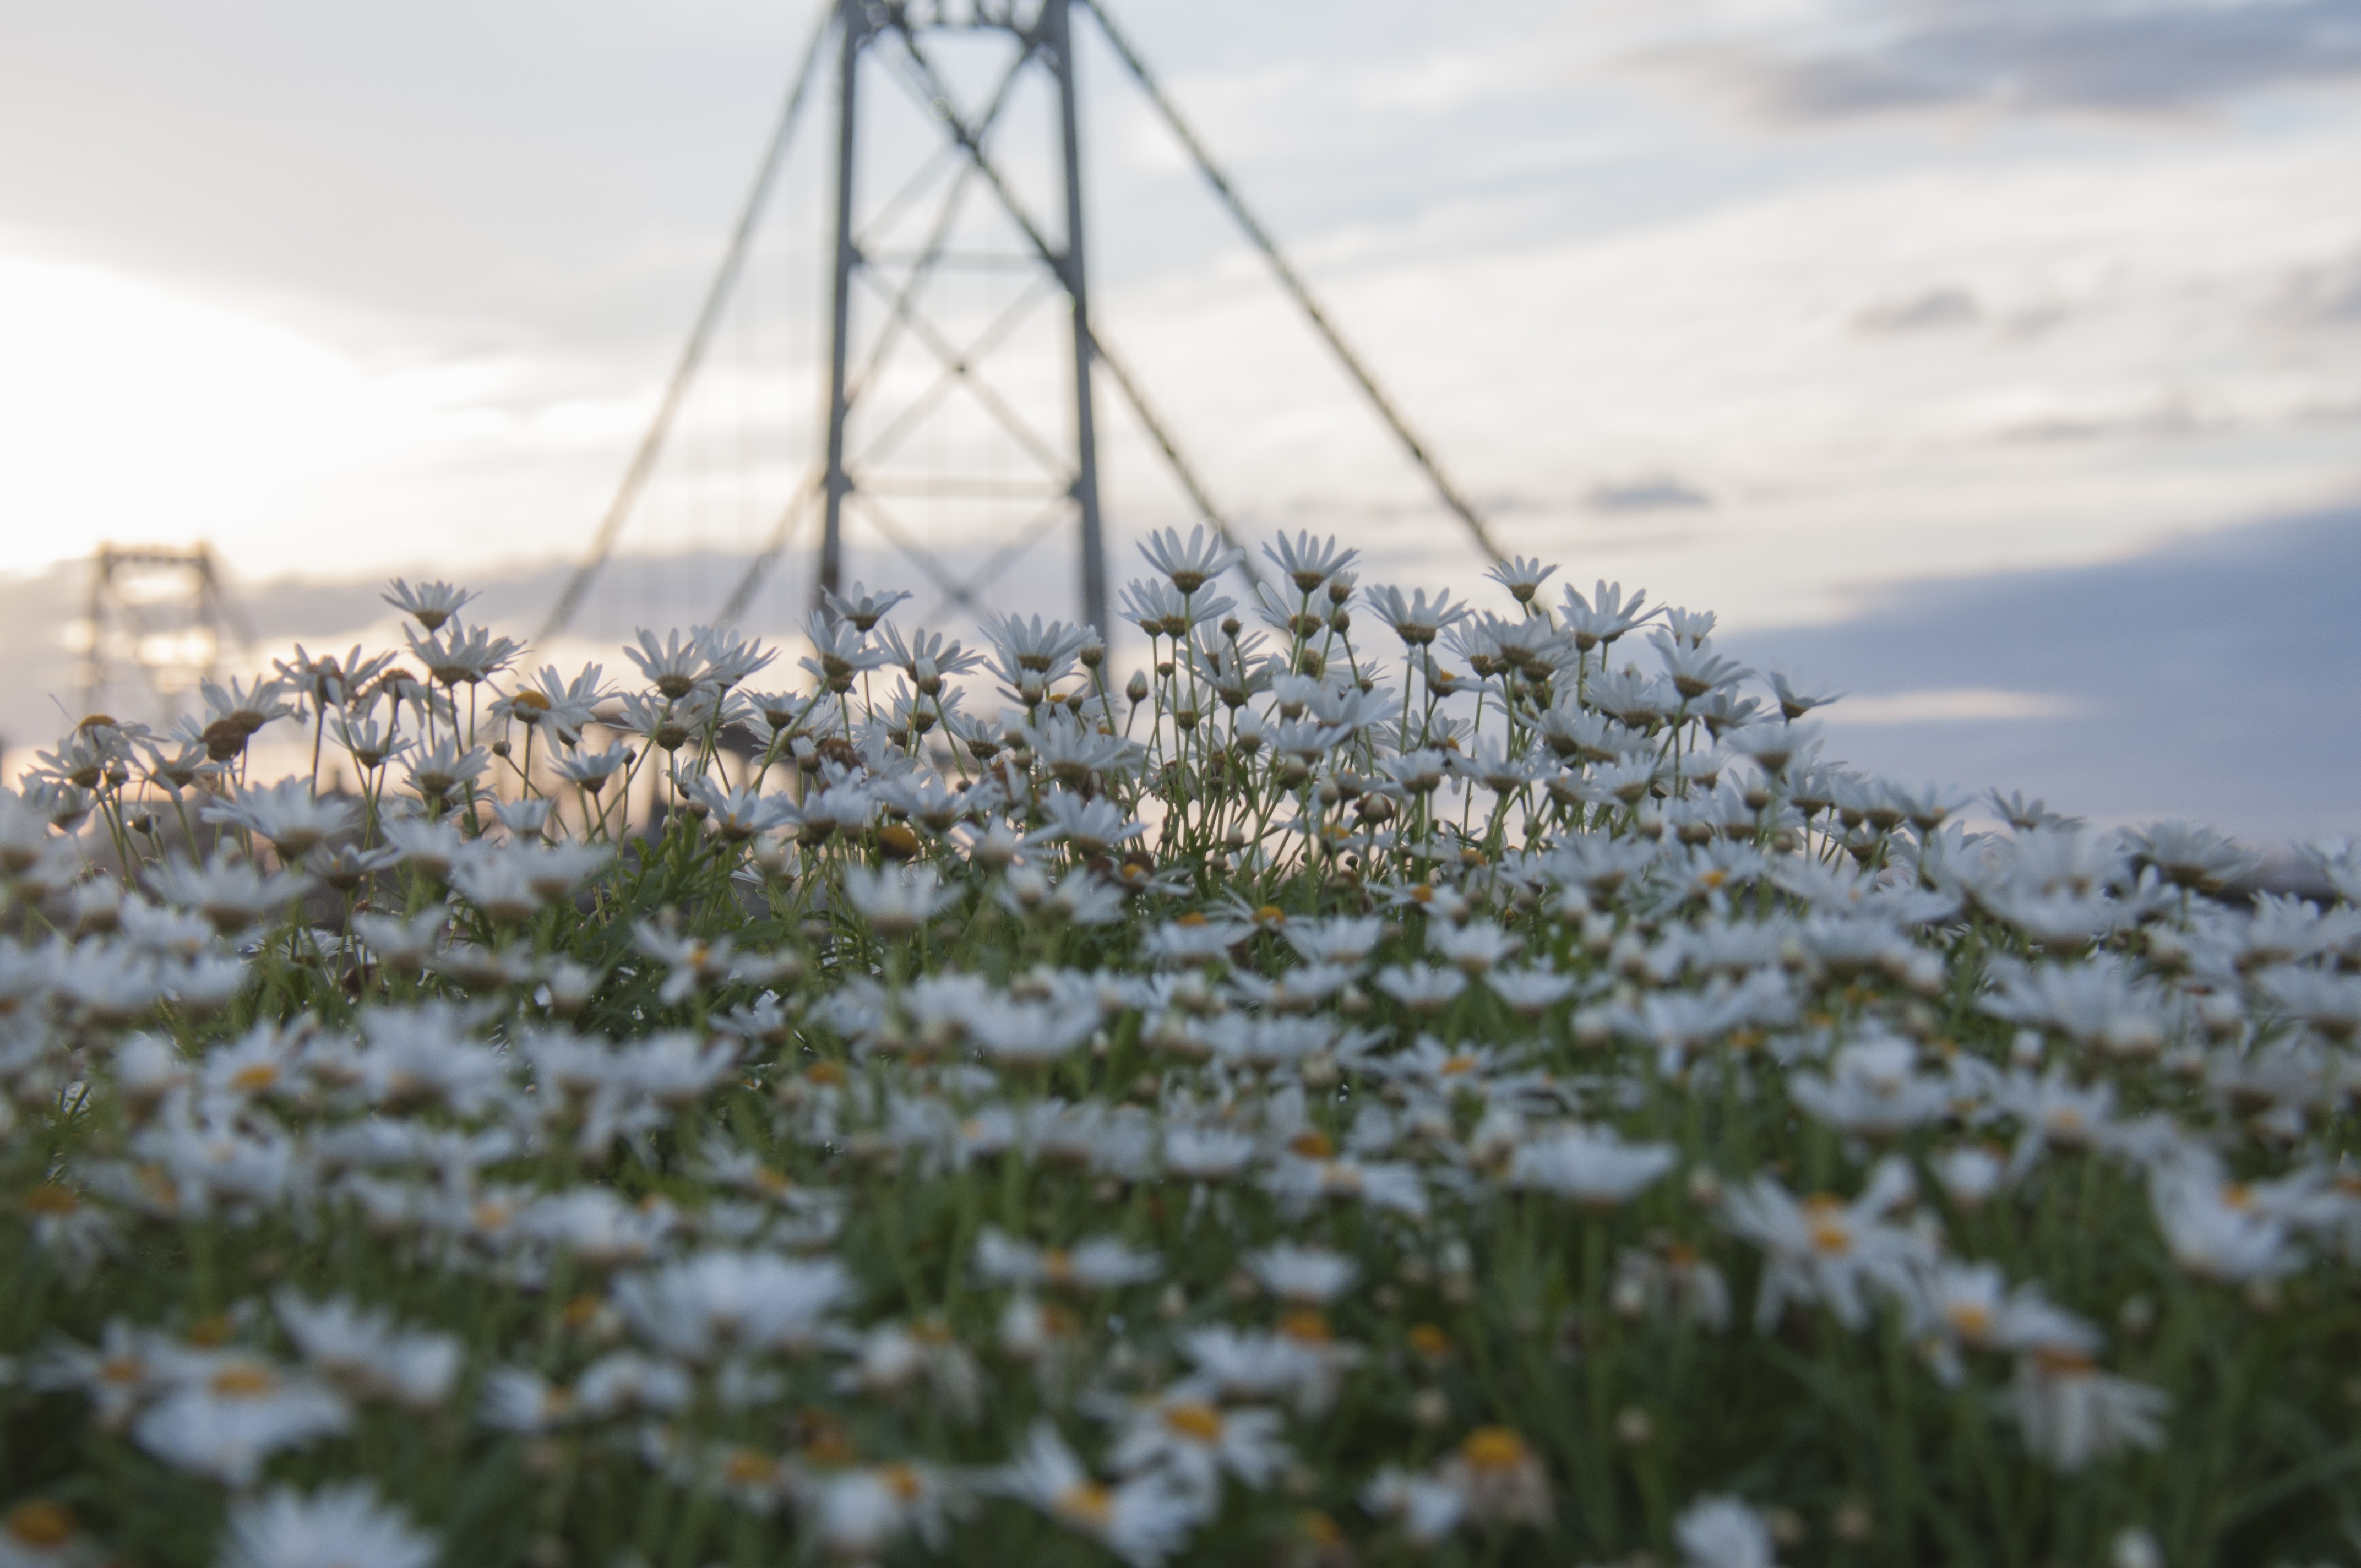
tree, water, nature, grass, branch, snow, winter, cloud, plant, bridge, field, sunlight, flower, wind, frost, weather, season, daisies, freezing, flowers of the field, grass family